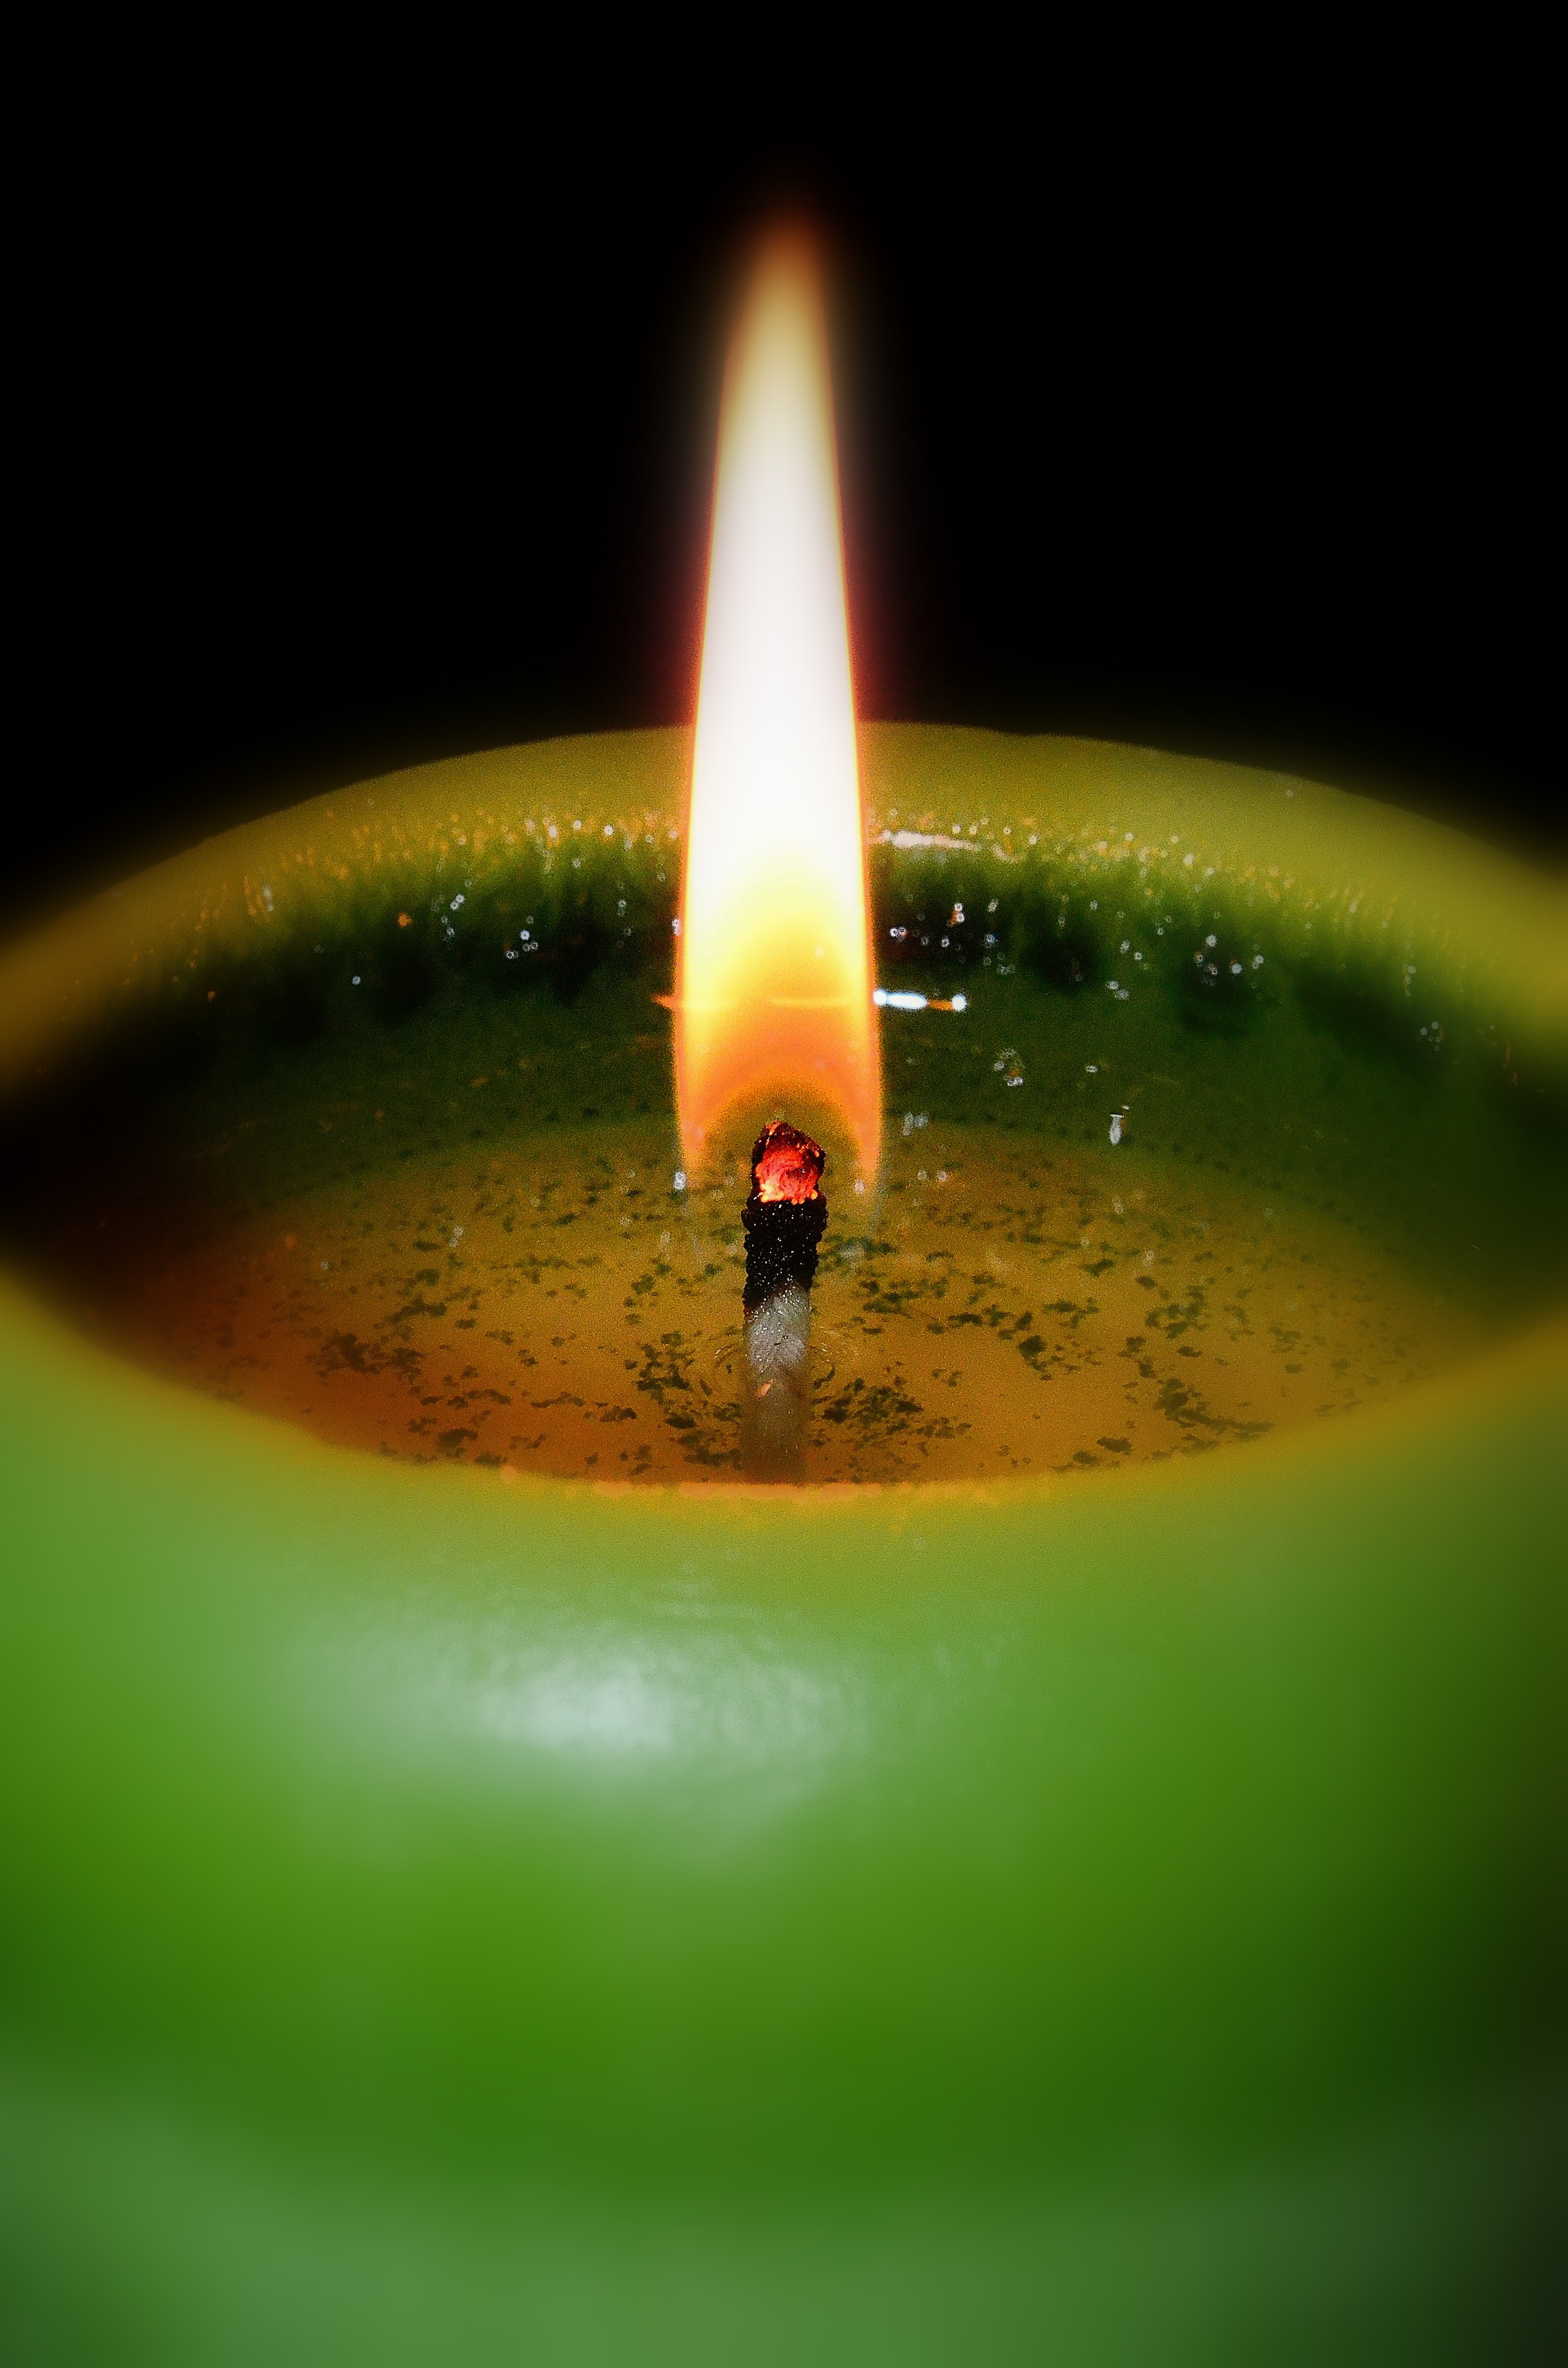
glowing, green, flame, fire, yellow, candle, lighting, heat, burn, bright, candlelight, macro photography, advent candle